JML Direct TV

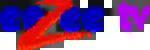
eeZee tv logo

eeZee tv launched at 10:00 on 1 March 2005, taking the place of the original JML Direct channel, showing a mix of JML and Kleeneze products ranging from Homewares to Beauty. The channel used a fixed price format, which was similar to other UK shopping channels, such as QVC and Ideal World.